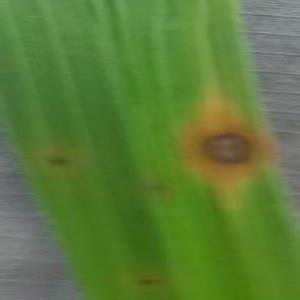
Disease: Brownspot